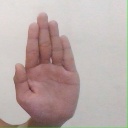
अक्षर: ध